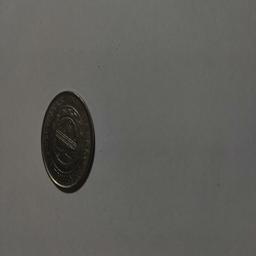
Label: 1_Old_Back